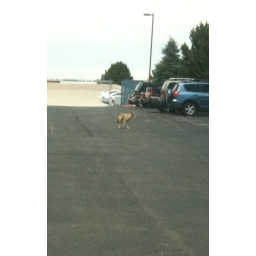
Coyote by my office building (there in the background)